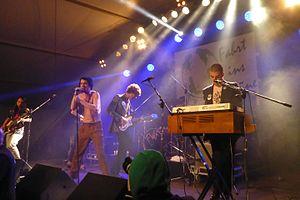
Fat White Family est un groupe de rock anglais, originaire de Peckham. Le groupe a publié trois albums, Champagne Holocaust en 2013, Songs for our Mothers en 2016 et Serfs Up! en 2019.